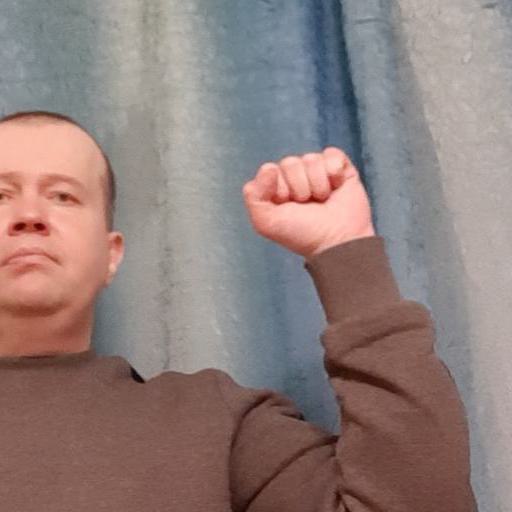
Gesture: fist